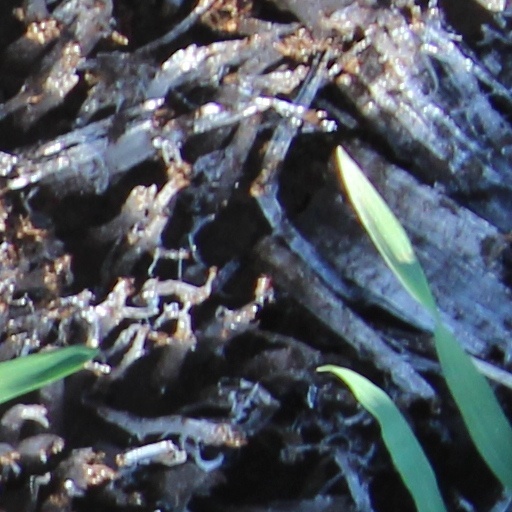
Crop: wheat